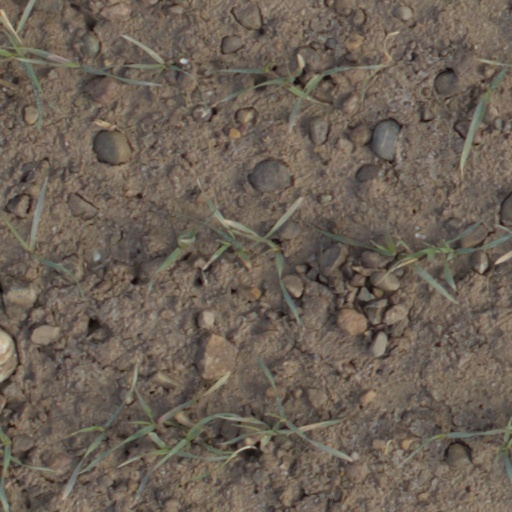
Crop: wheat